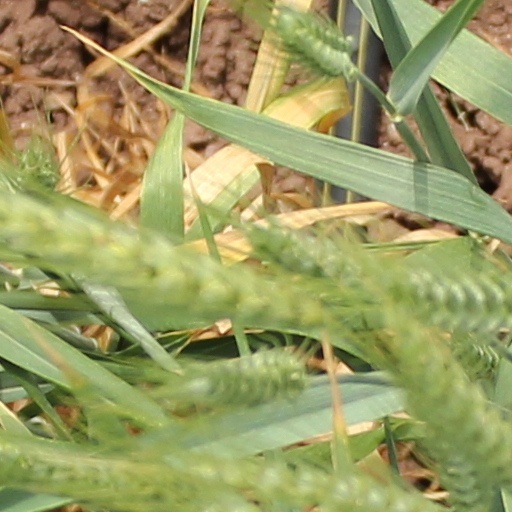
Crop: wheat